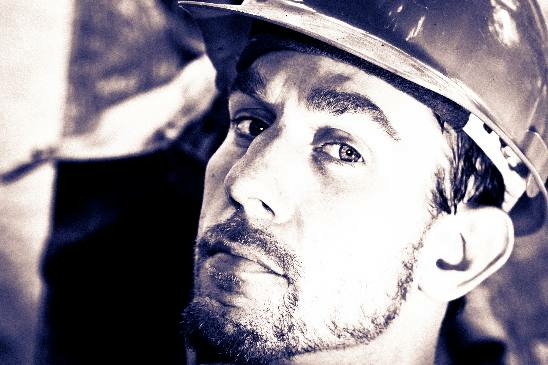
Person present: Yes